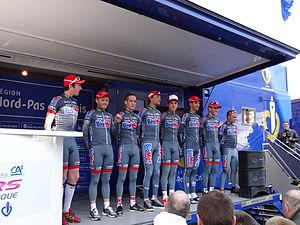
Reportage photographique réalisé le mercredi 1er mai 2013 au départ de la première étape de l'édition 2013 des Quatre jours de Dunkerque à Dunkerque, Nord, Nord-Pas-de-Calais, France. Le dossier photographique montre des véhicules de course exposés, la caravane publicitaire, la présentation des coureurs, et le départ. Depicted people: Romain Bacon, Steven Tronet, Théo Vimpère, Dimitri Le Boulch and Flavien Dassonville
La 59ᵉ édition des Quatre Jours de Dunkerque a eu lieu du 1ᵉʳ au 5 mai 2013. La course fait partie du calendrier UCI Europe Tour 2013 en catégorie 2.HC.